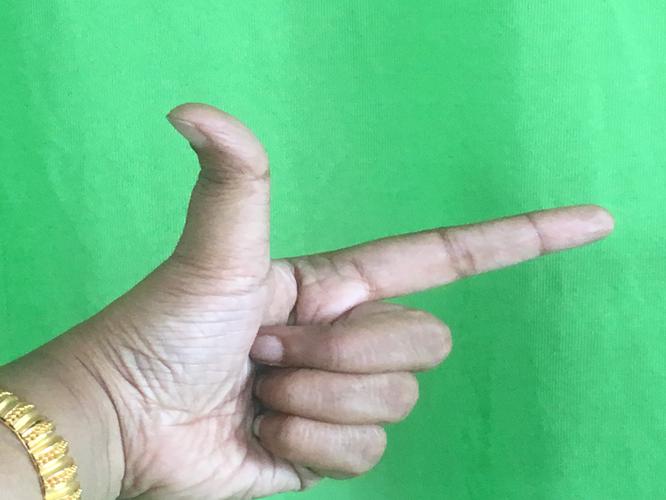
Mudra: Chandrakala
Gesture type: single_hand